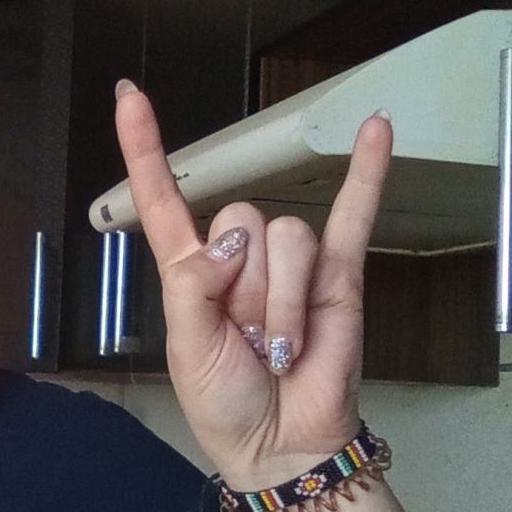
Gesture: rock